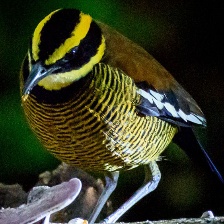
Species: BANDED PITA
Scientific name: HYDRORNIS GUAJANA